Kris Gutiérrez

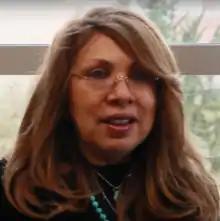

Kris D. Gutiérrez is an American professor of learning sciences and literacy. She currently holds the Carol Liu Chair in Educational Policy at the University of California, Berkeley and formerly held the Inaugural Provost's Chair at University of Colorado, Boulder. She is professor emerita of the University of California, Los Angeles. She has specialized in "culture and learning in urban schools," according to the "Los Angeles Times". She is a member of the National Academy of Education. In April 2020, Gutiérrez was elected as a member of the American Academy of Arts and Sciences.